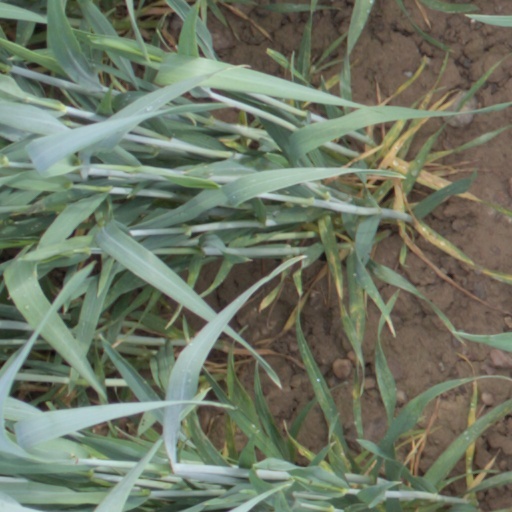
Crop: wheat